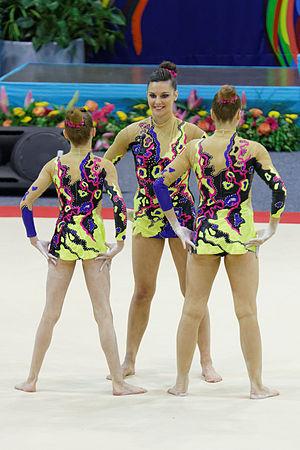
Ineke Van Schoor, née le 6 novembre 1995 à Hal, est une gymnaste acrobatique belge.